Izabel Goulart

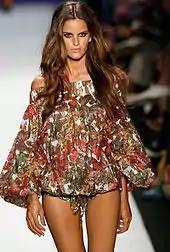
Goulart walking the runway

In 2010, Goulart appeared on the cover of the October issue for "GQ Mexico", "Vogue" Brasil and appeared in a campaign for Avon. In the same year, she was voted the best international top model by the magazine "Glamour" Mexico.